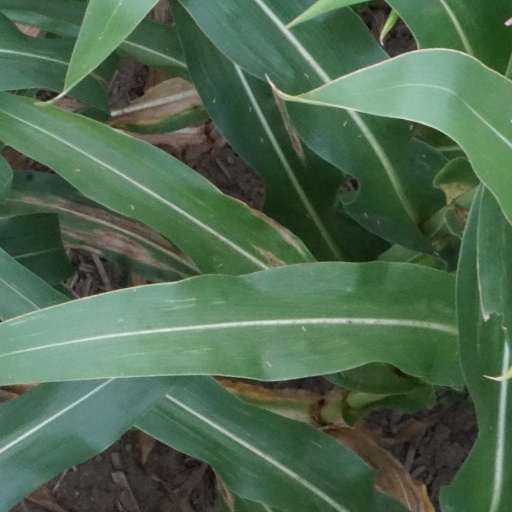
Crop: maize; corn